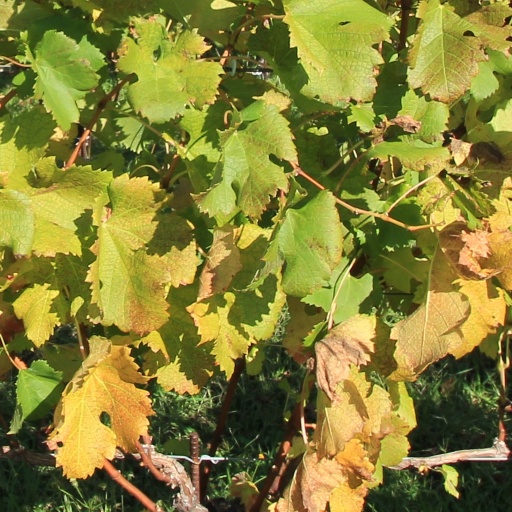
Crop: grape